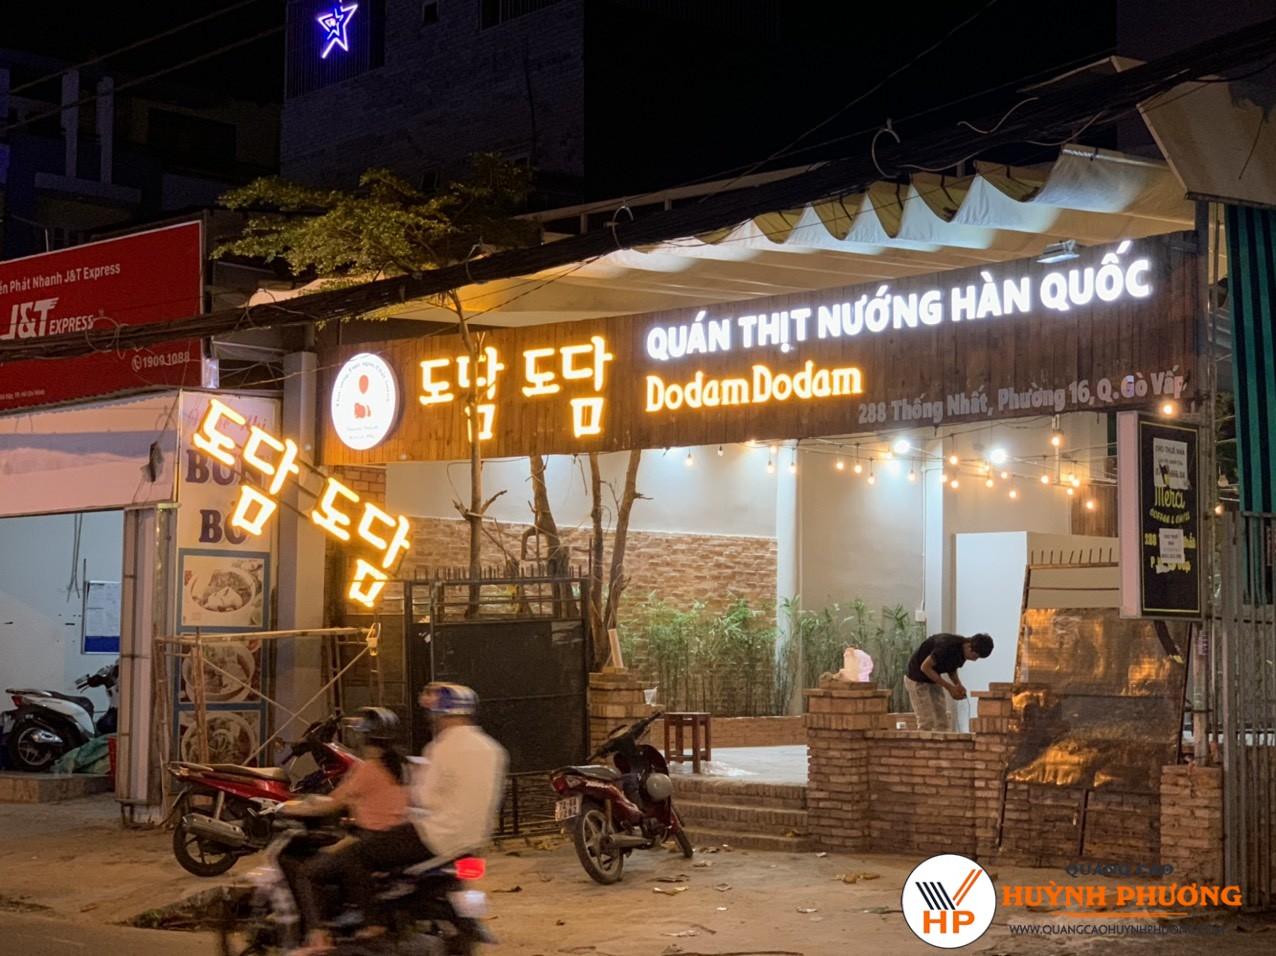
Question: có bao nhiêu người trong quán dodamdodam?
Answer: có một người